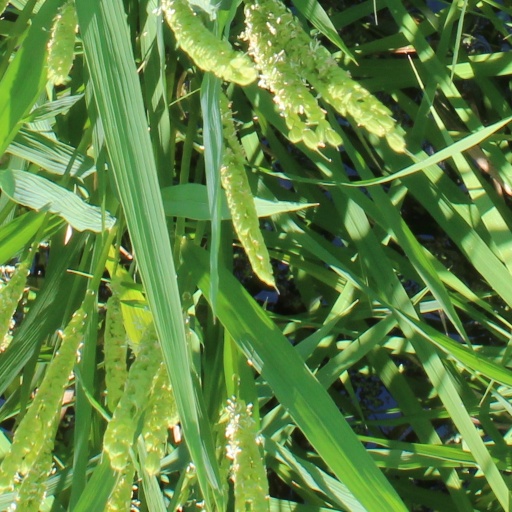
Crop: rice